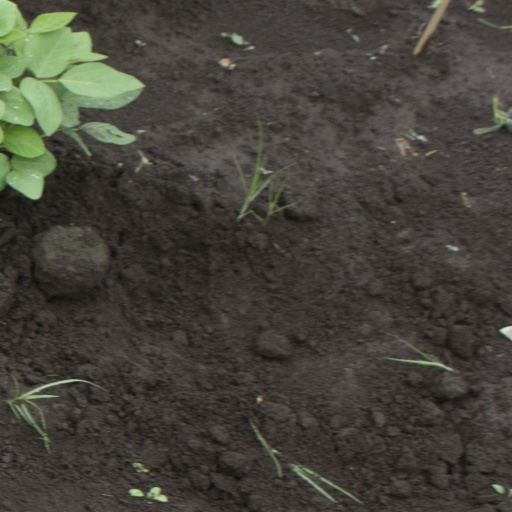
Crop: soybean